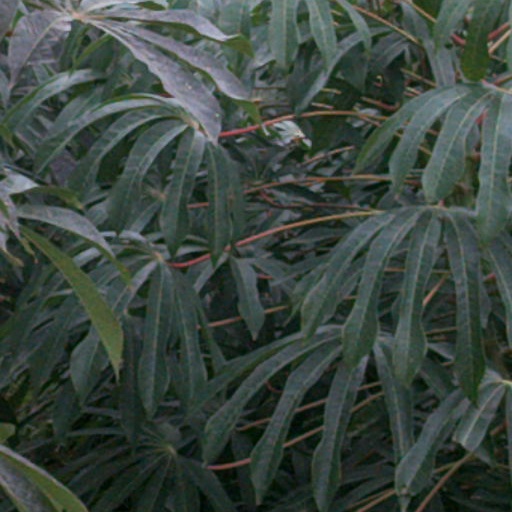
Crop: cassava